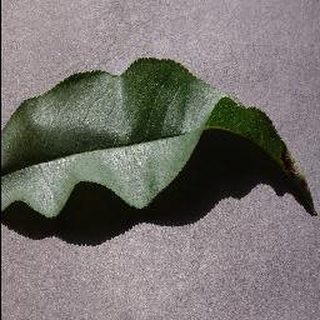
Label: healthy_peach